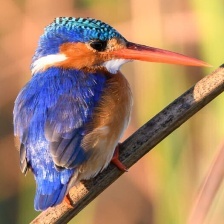
Species: MALACHITE KINGFISHER
Scientific name: CORYTHORNIS CRISTATUS